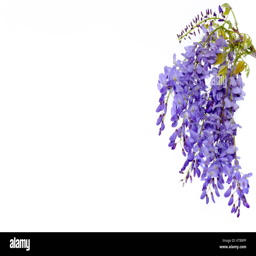
flowers , green leaves border for an angle of page over a white background .